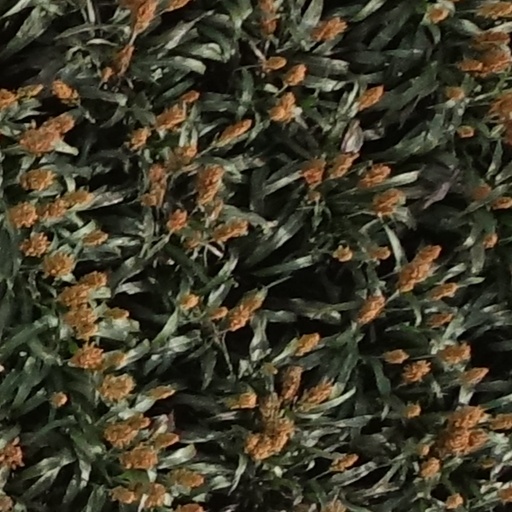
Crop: sorghum